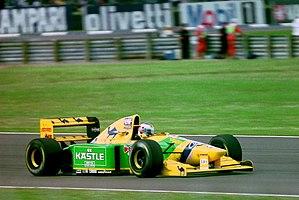
Benetton Formula 1 est une écurie de Formule 1 fondée par Luciano Benetton à la suite du rachat de l'écurie anglaise Toleman. Benetton a participé à 260 Grands Prix de Formule 1 entre 1986 et 2001, inscrit un total de 851,5 points en championnat du monde, remporté 27 victoires, obtenu 102 podiums, 15 pole positions et 36 meilleurs tours en course.